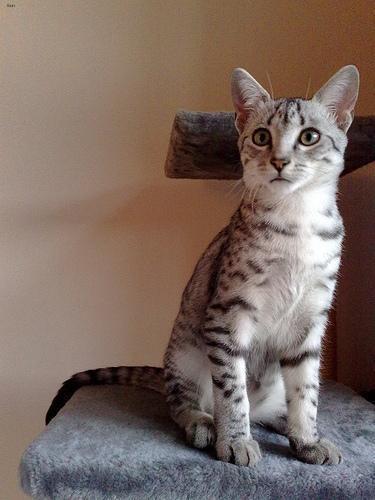
Egyptian Mau